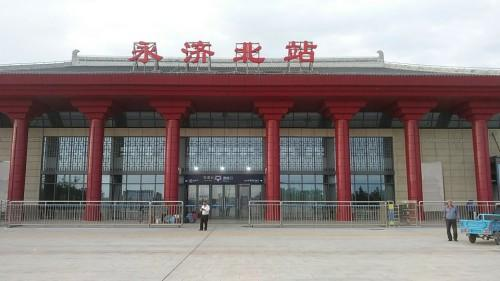
地标名称：永济北站
所在城市：运城市·永济市